Harpenden Town Hall

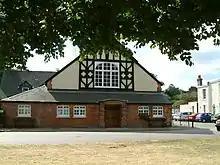
Park Hall

The oldest part of the complex is Park Hall which was commissioned by the British and Foreign School Society as the Harpenden British School. The site was donated by the entrepreneur and agricultural scientist, Sir John Lawes, who lived at Rothamsted Manor.